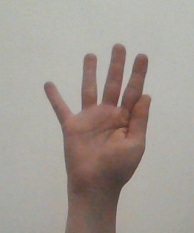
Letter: sheen